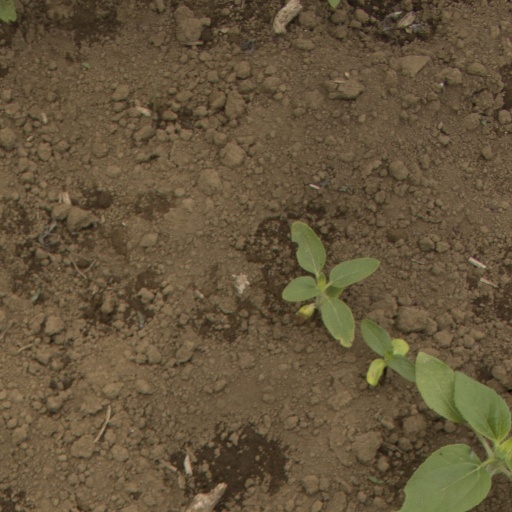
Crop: Jerusalem artichoke